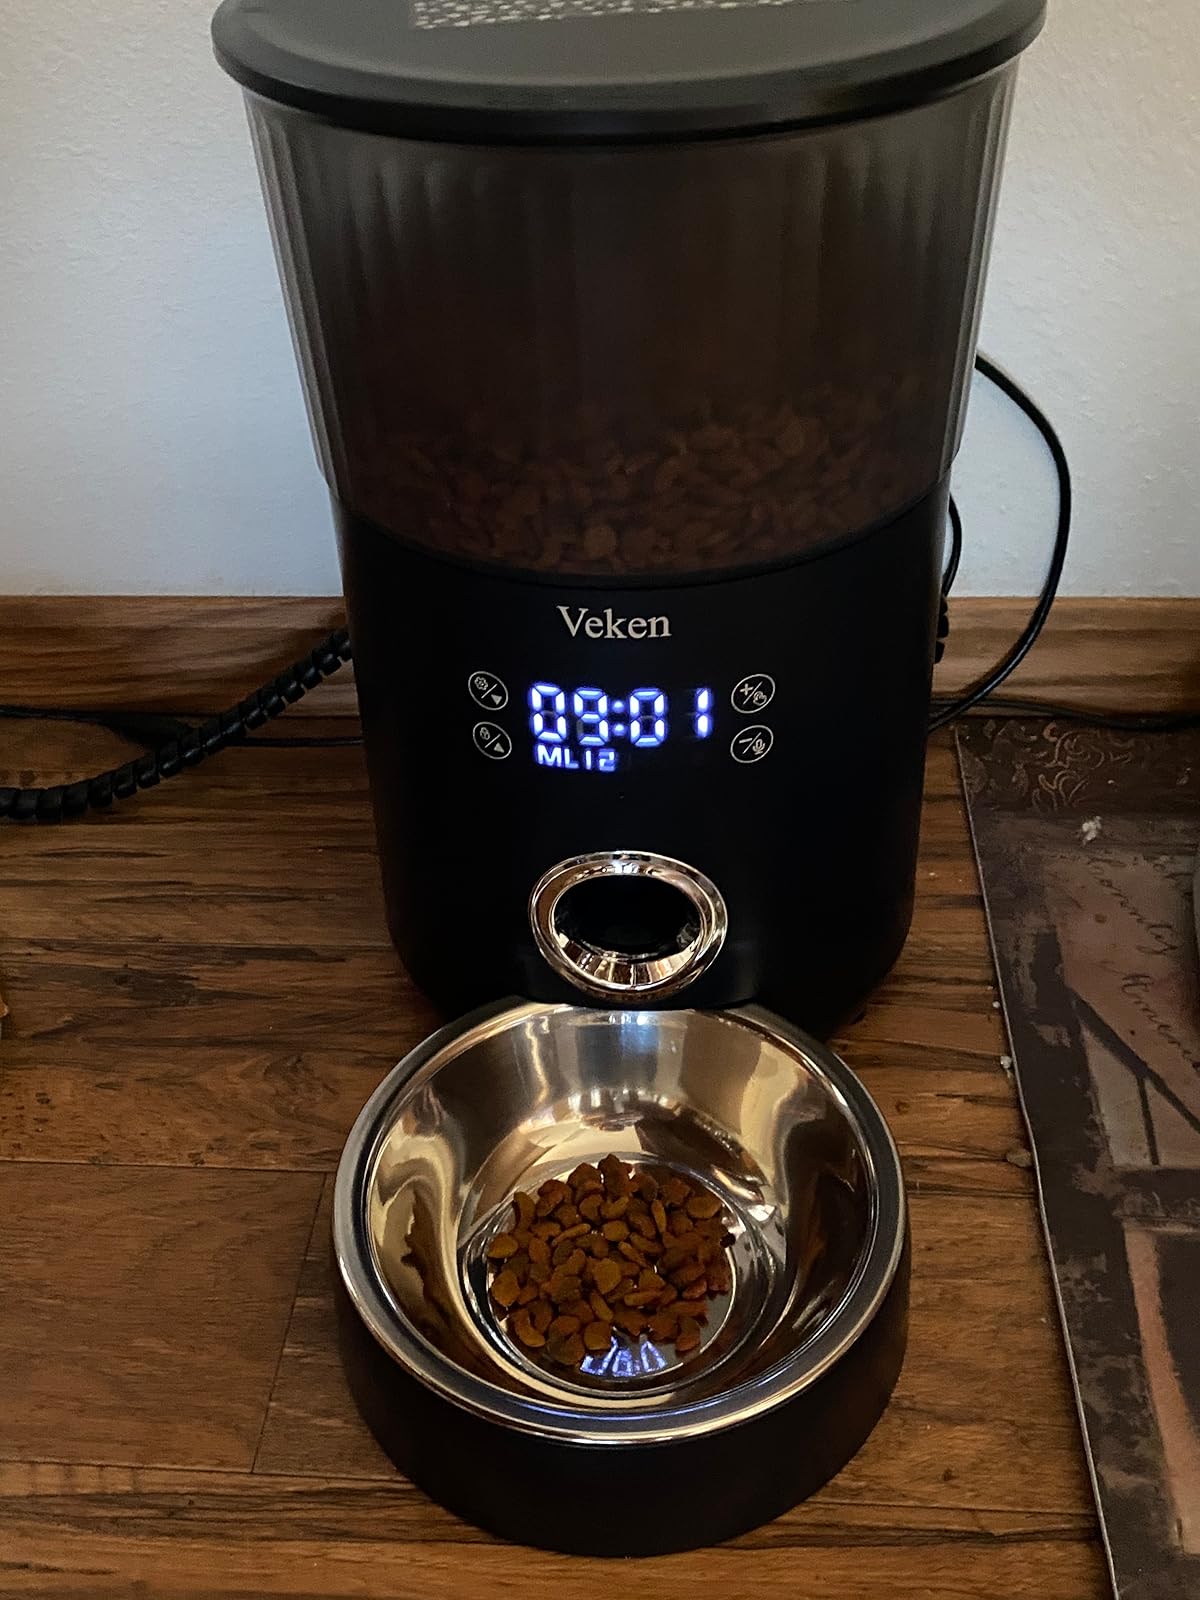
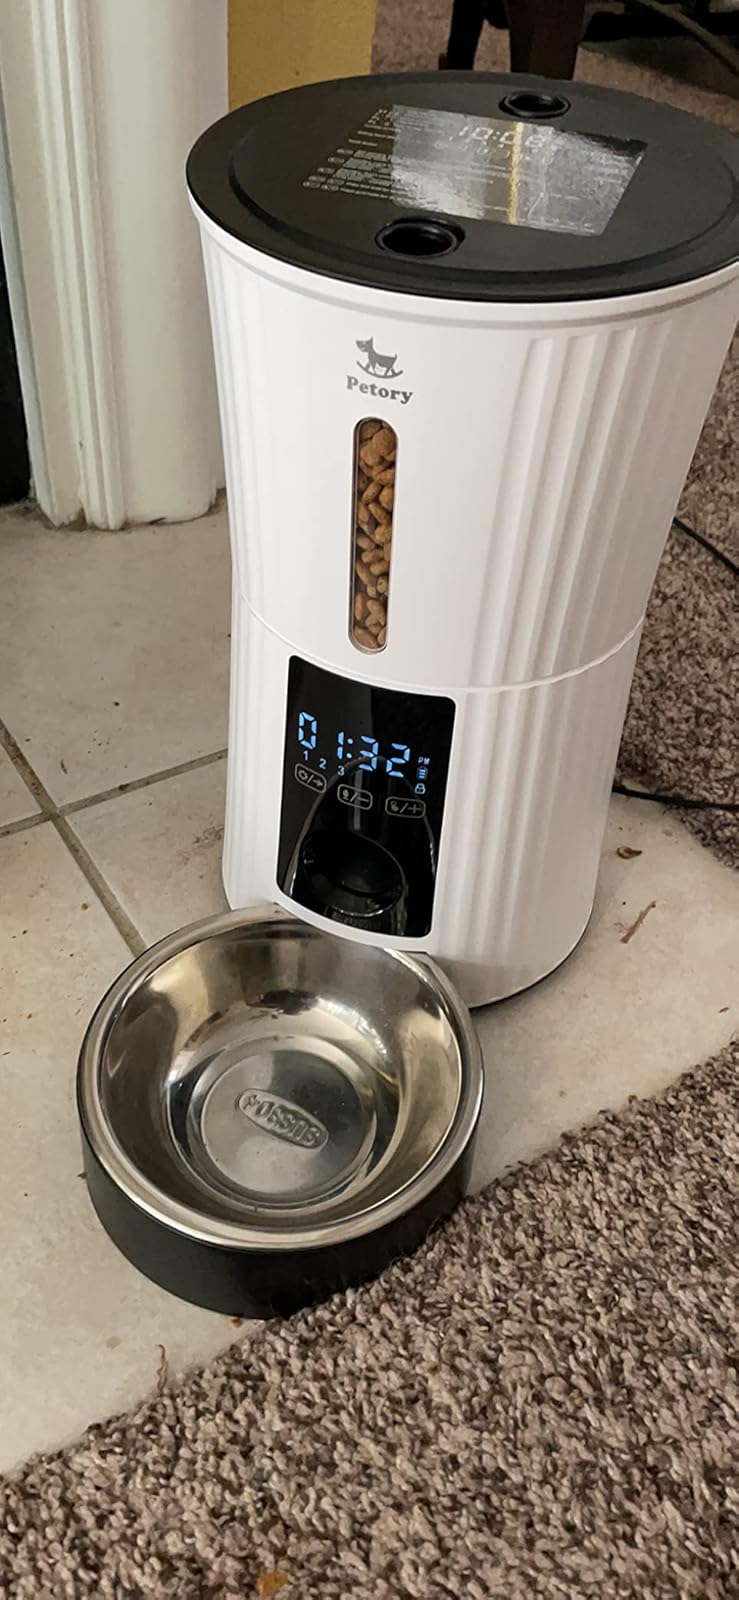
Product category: items_feeder
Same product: no